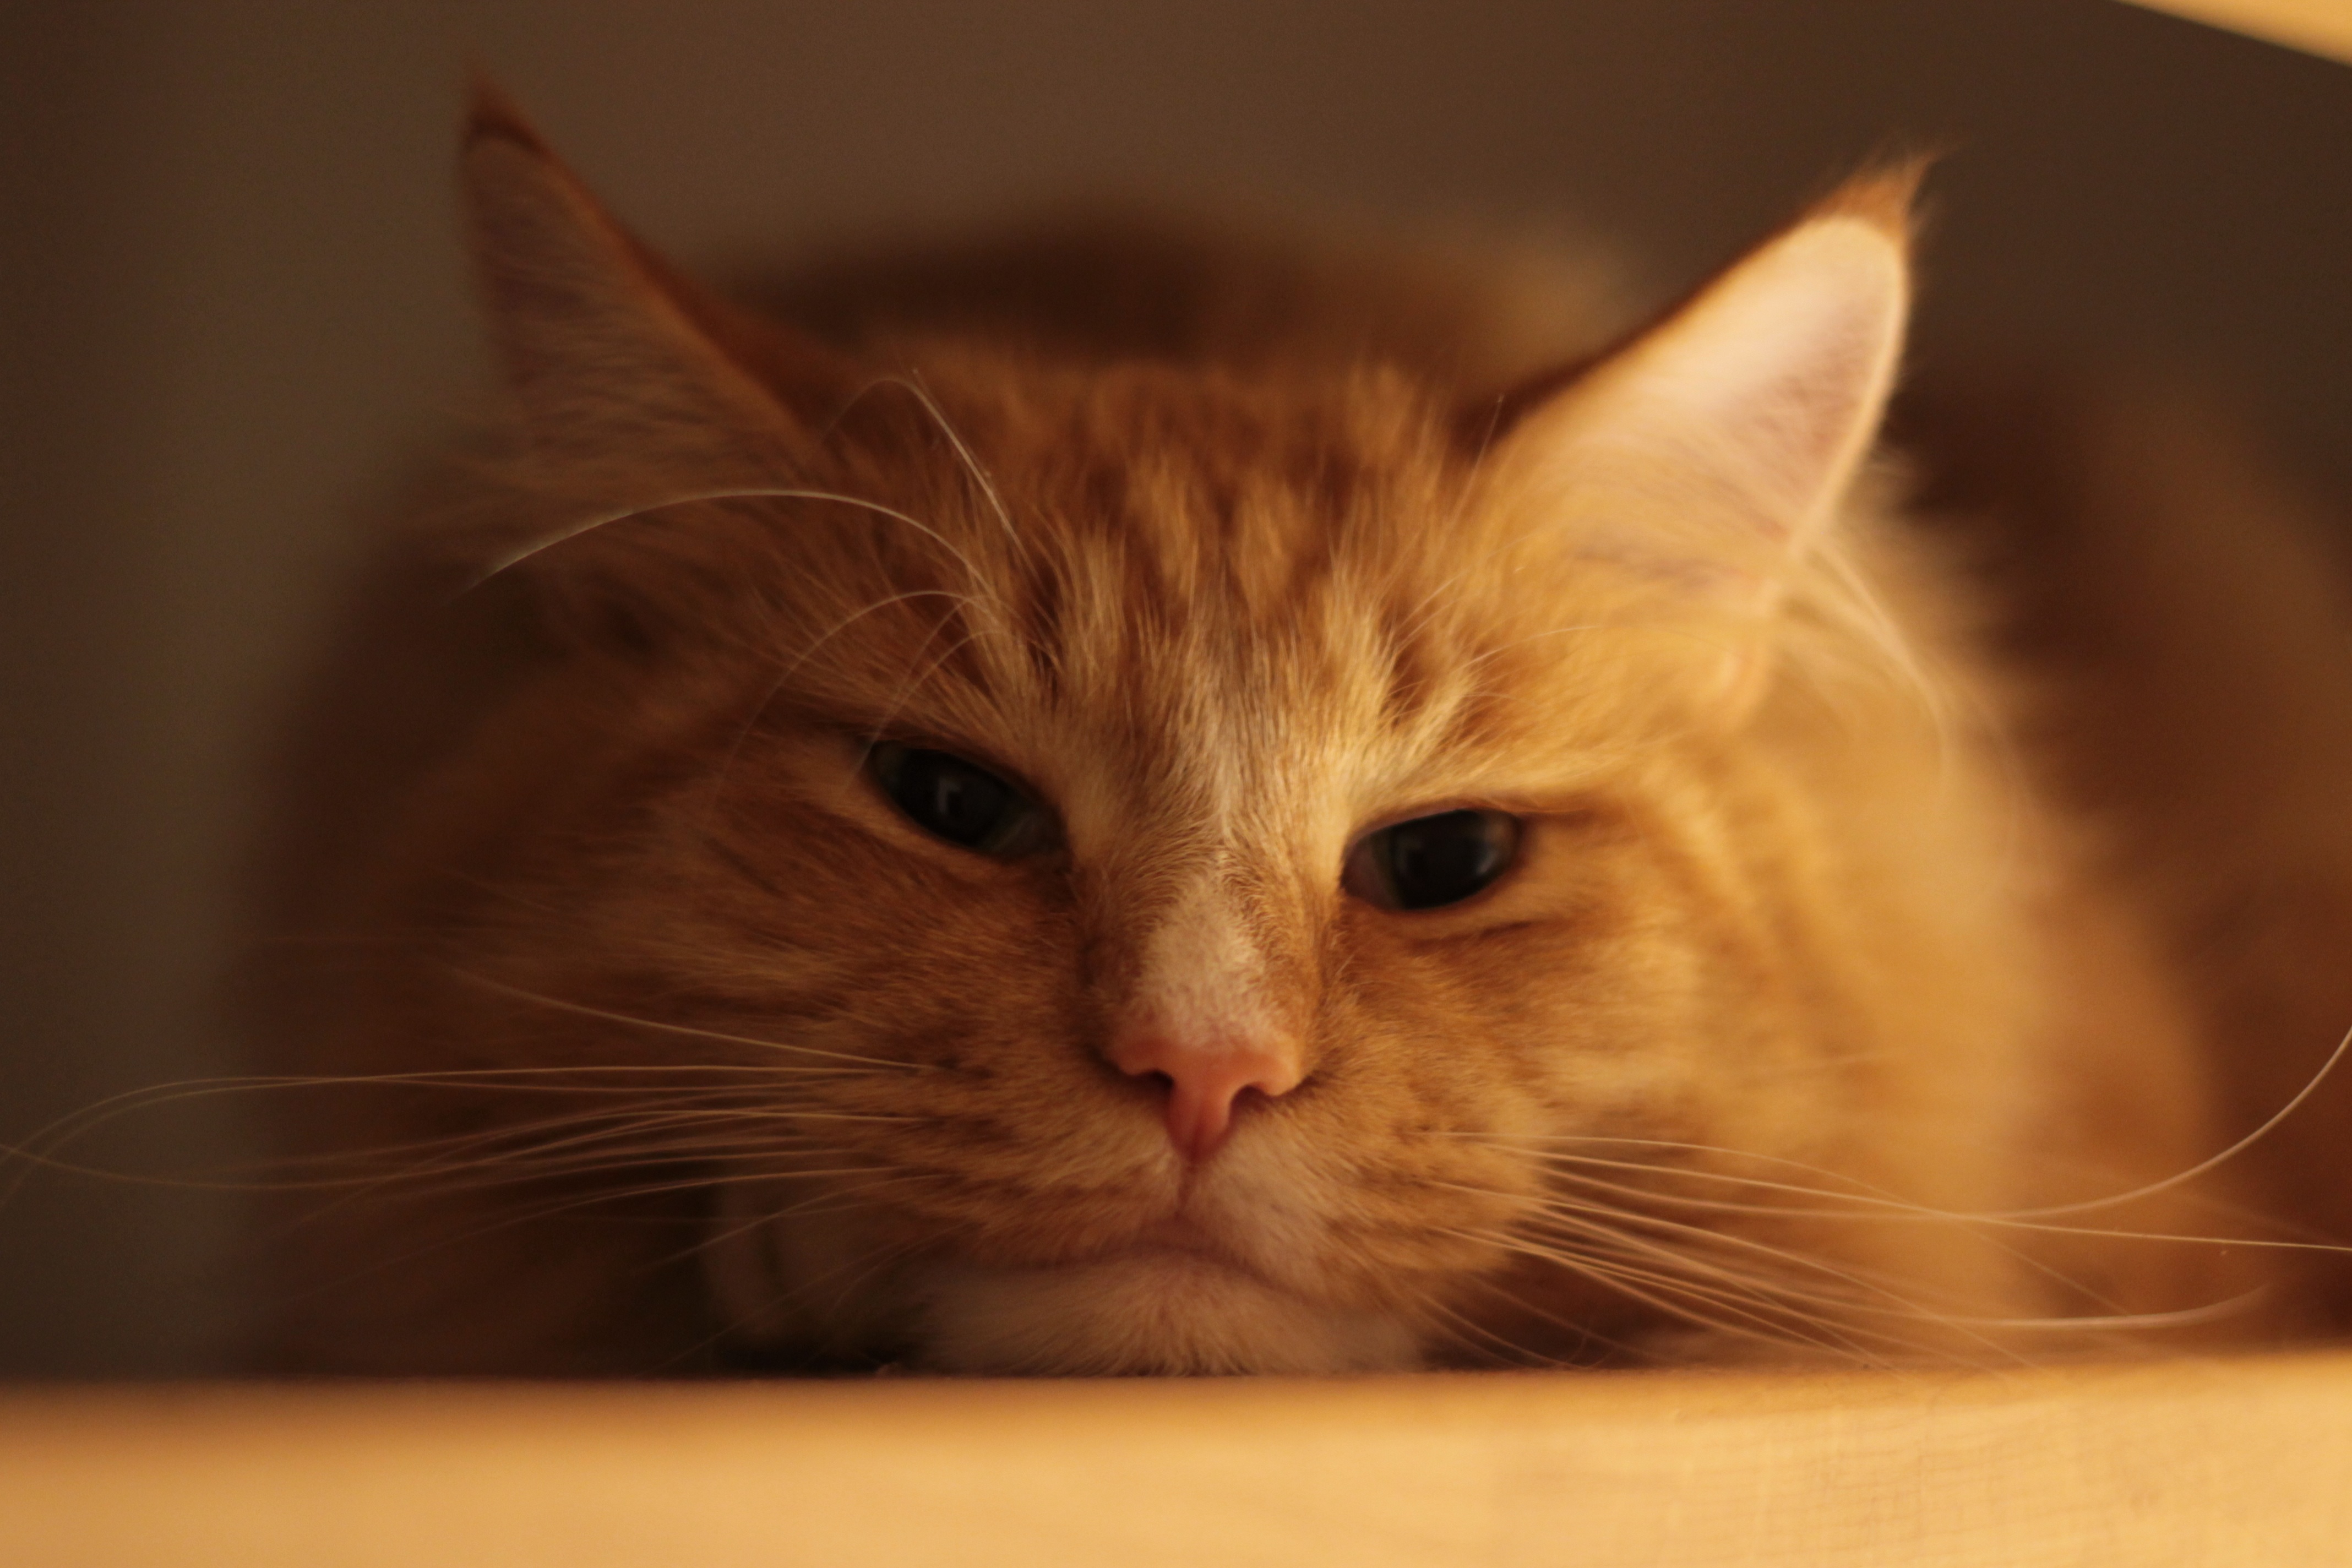
kitten, cat, mammal, close up, nose, whiskers, vertebrate, mainecoon, small to medium sized cats, cat like mammal, carnivoran, domestic short haired cat